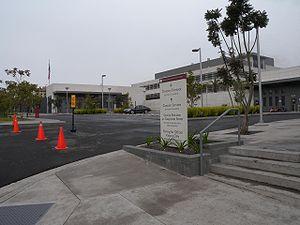
Voici les représentations diplomatiques des États-Unis à l'étranger :